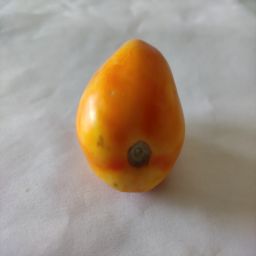
Crop: Tomato
Quality: Ripe